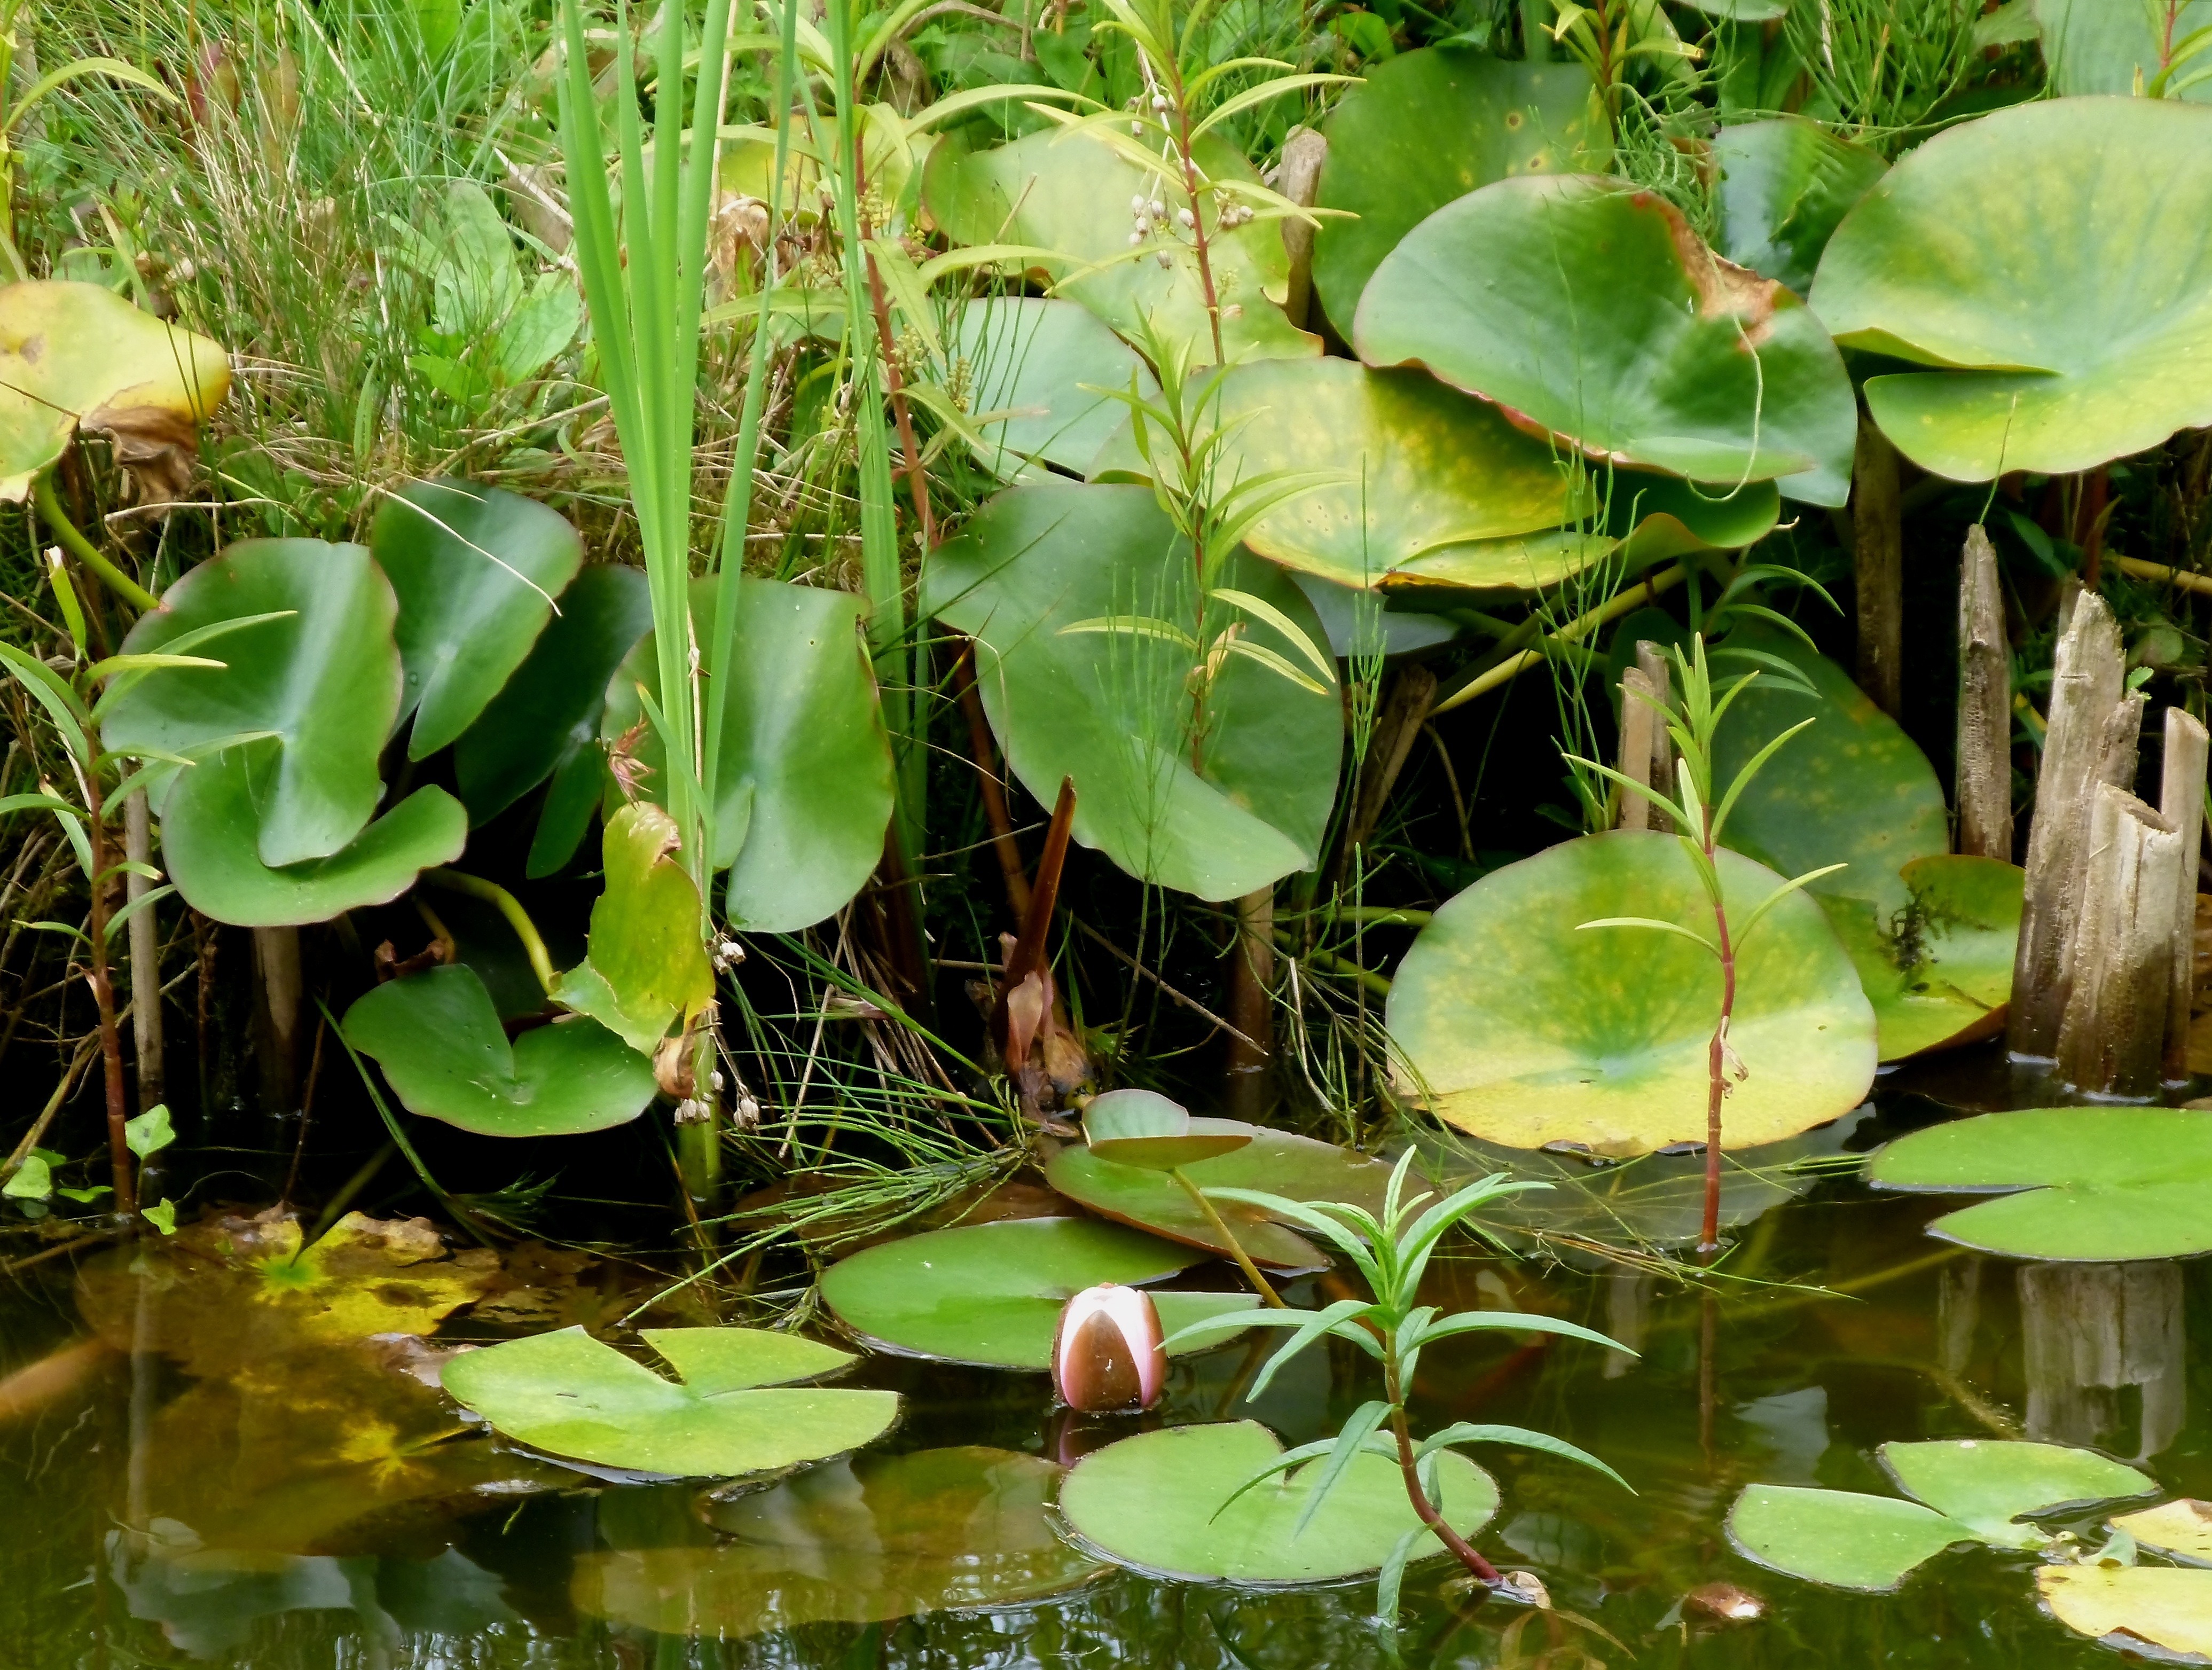
water, nature, plant, countryside, leaf, flower, country, summer, pond, spring, green, jungle, botany, floating, garden, aquatic plant, flora, plants, flowers, leaves, outside, rainforest, germany, lily, arum, flowering plant, land plant